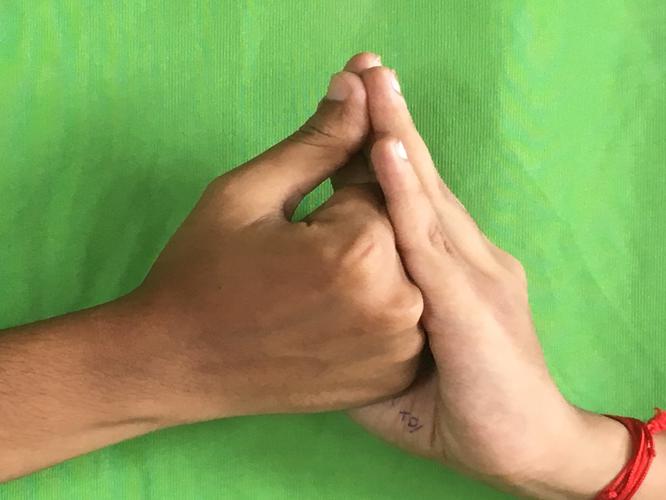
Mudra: Shanka
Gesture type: double_hand